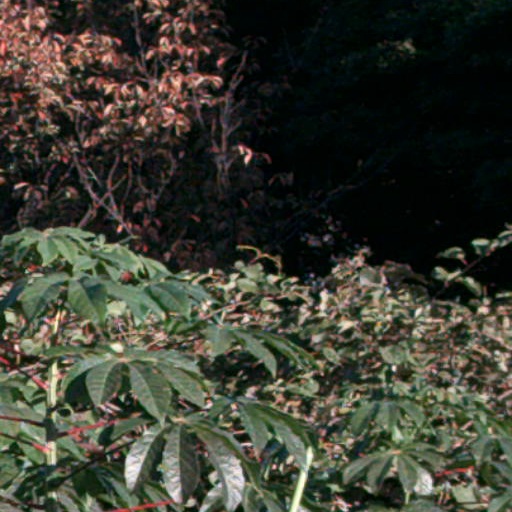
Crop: cassava